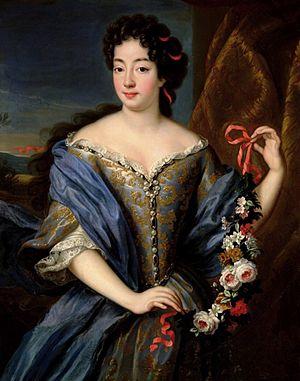
La rue Palatine est une voie du 6ᵉ arrondissement de Paris, en France.
Anne Henriette Julie de Bavière dite princesse Palatine, princesse d'Arches, est née à Paris le 13 mars 1648 et morte à Paris le 23 février 1723.
La fontaine Palatine est une fontaine située au nᵒ 12 de la rue Garancière, dans le 6ᵉ arrondissement de Paris.
Sous l’Ancien Régime, les Condé était une maison de princes du sang dans laquelle les chefs de maison portaient le titre de « prince de Condé ». Leurs épouses sont donc princesses par mariage.